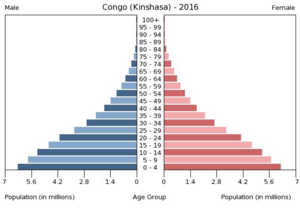
La liste des pays par tranches d'âge présente la répartition en trois classes d'âge d'une population à un instant donné : l'enfance et l'adolescence, la population active et le troisième âge, grosso modo l'âge de la retraite dans les pays où elle est appliquée.